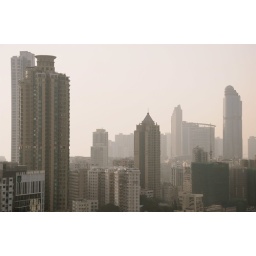
No easy to have a day with clear sky and quality air in Hong Kong nowadays.